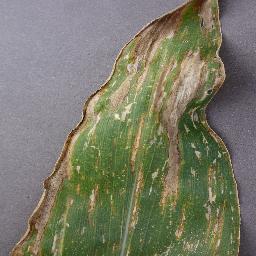
Label: Corn_(Maize)___Gray_Leaf_Spot_(Cercospora)